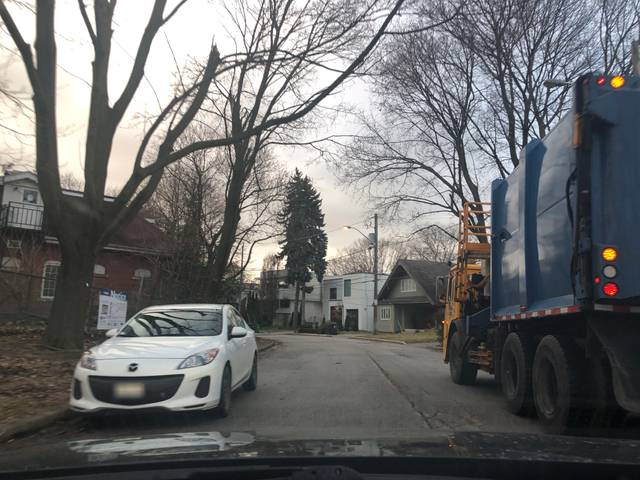
Region: Canada
Coordinates: 43.688, -79.357